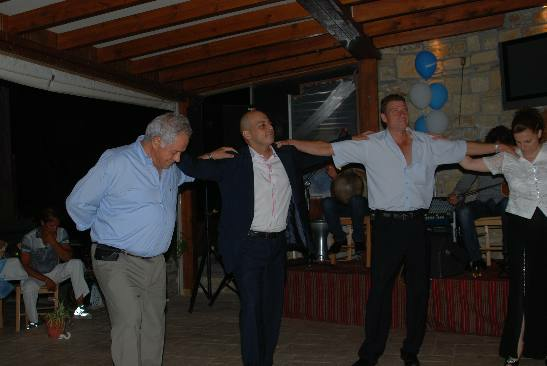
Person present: Yes